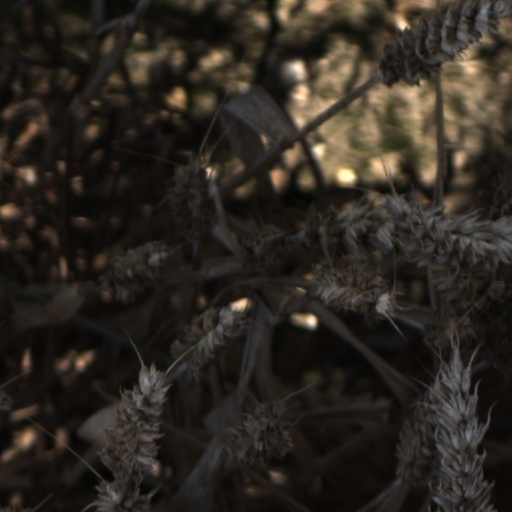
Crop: wheat